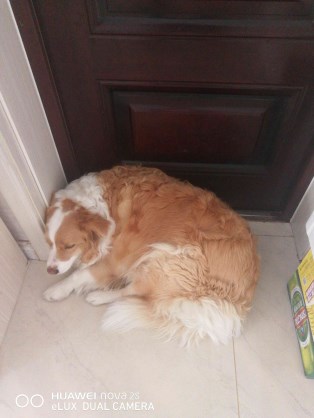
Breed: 2594-n000109-Border_collie